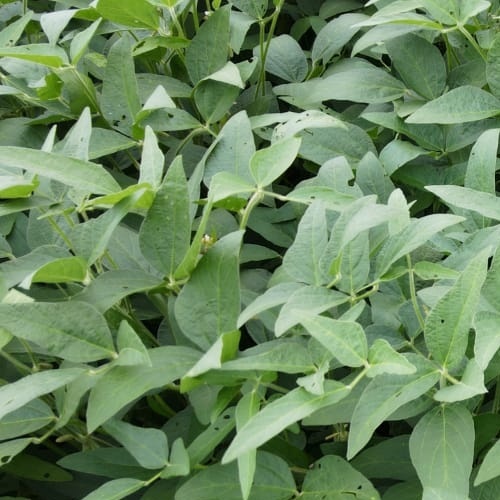
Label: Diabrotica_speciosa